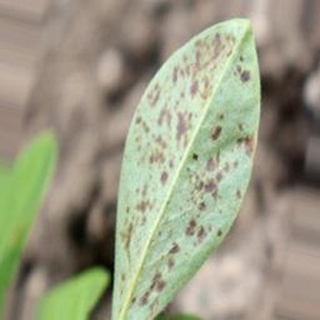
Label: groundnut_rust